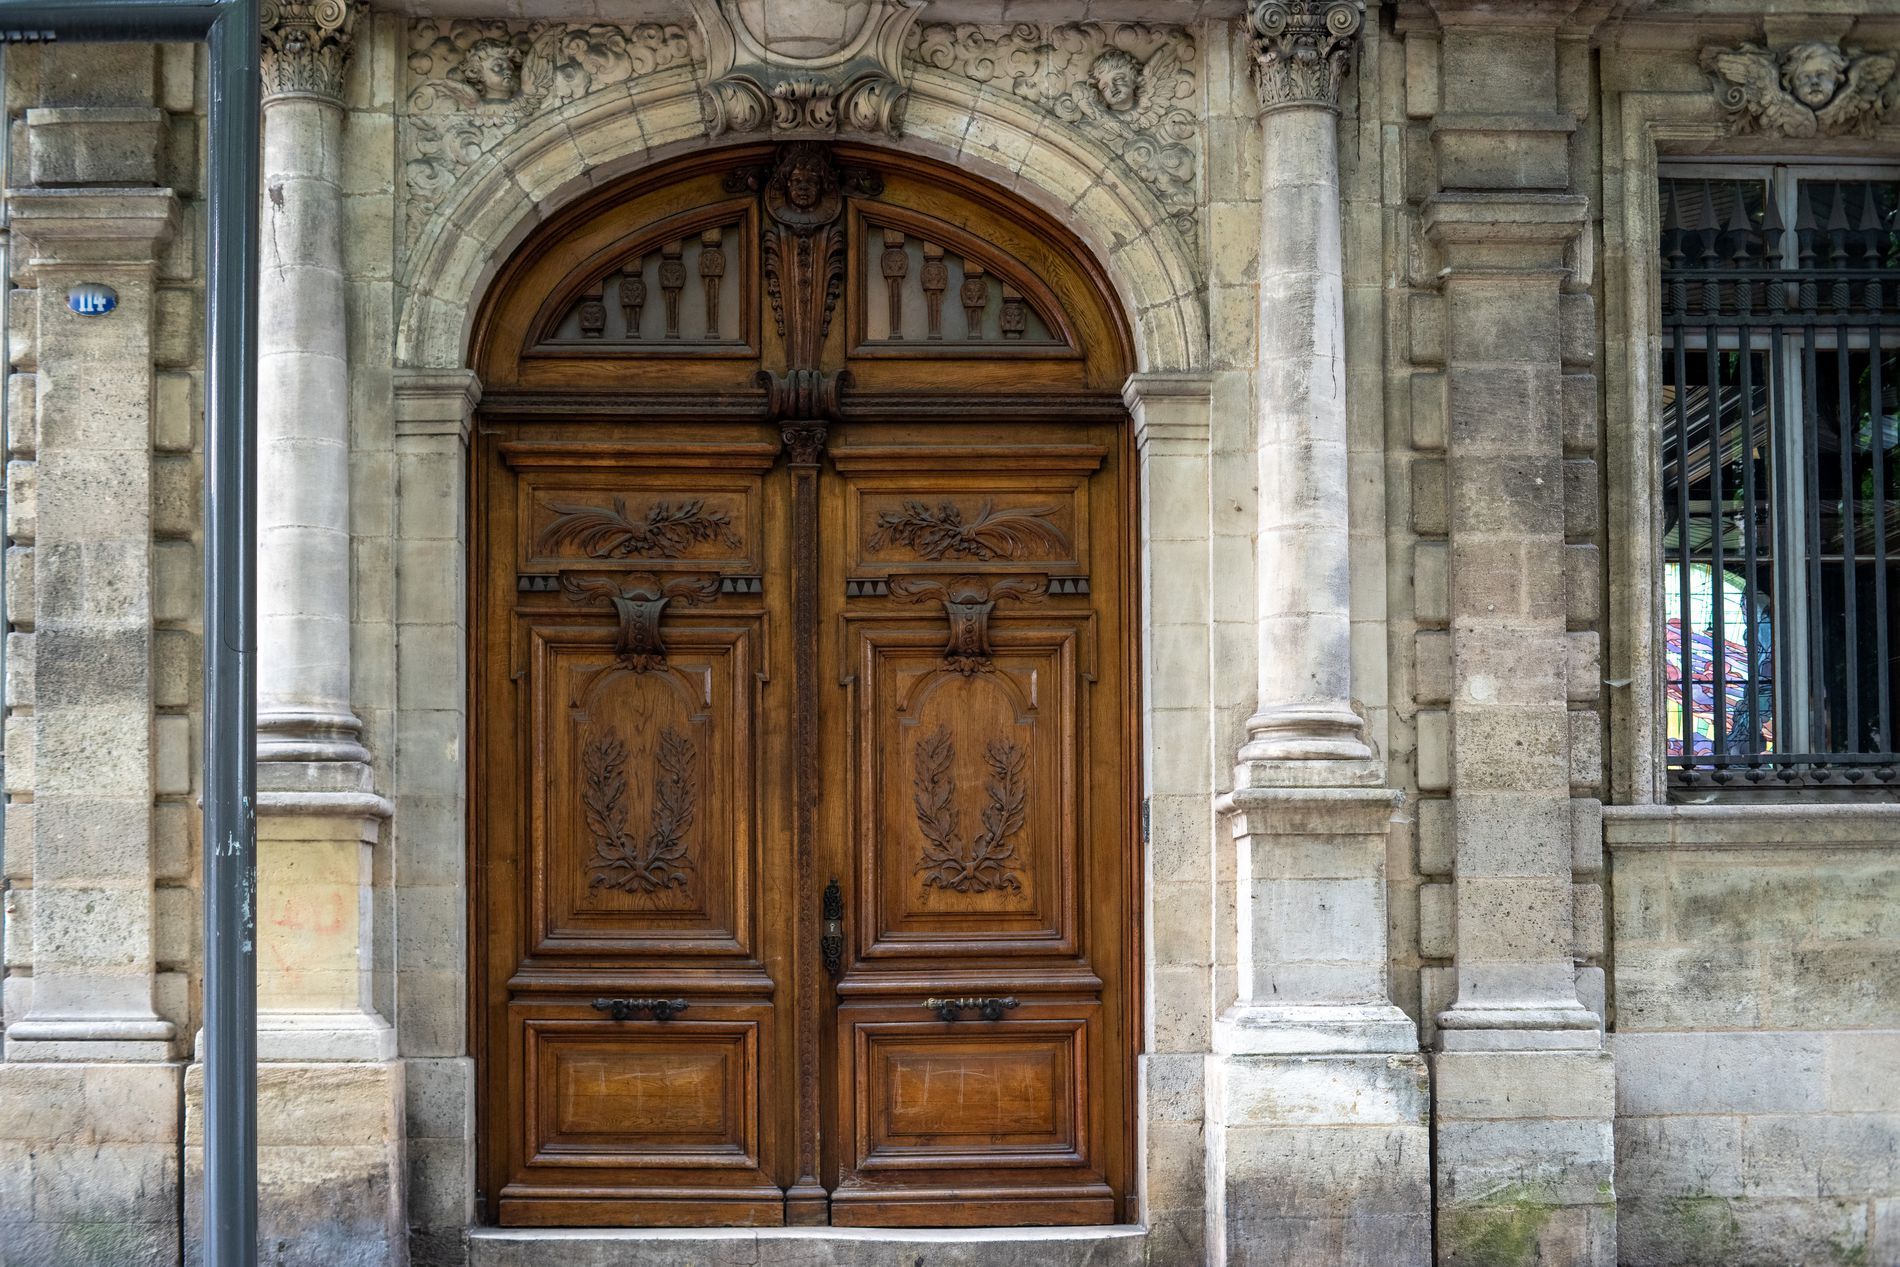
A vintage white building
The photo shows a white vintage building with a historic large brown door. There's a glass window i the bulding and a tall lamppost in front of the building.
Captured at eye level, the photo shows a large white vintage building with a brown historic door. The building details highlight the building's old age. The building has a large glass window and a lamppost in front of it. The contrast between the brown and white colors gives an attractive look to the photo.
Labels: Arch, Architecture, Door, Gothic Arch, Wood, Hardwood, Window, Lamp Post, Sign, Building
Camera: RICOH IMAGING COMPANY, LTD. PENTAX K-1 Mark II
Lens: smc PENTAX-DA 50mm F1.8, smc PENTAX-DA 50mm F1.8
Aperture: F5.6
Exposure: 1/125 sec
ISO: 800
Focal length: 50.0 mm